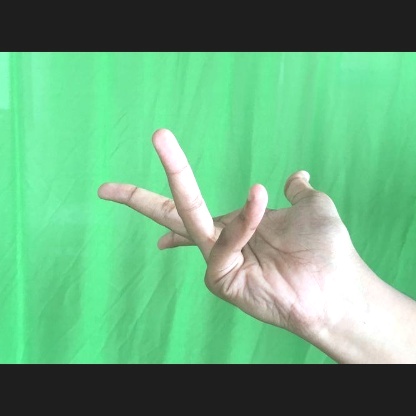
Mudra: Alapadmam